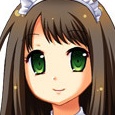
Portrait style: Anime Portrait